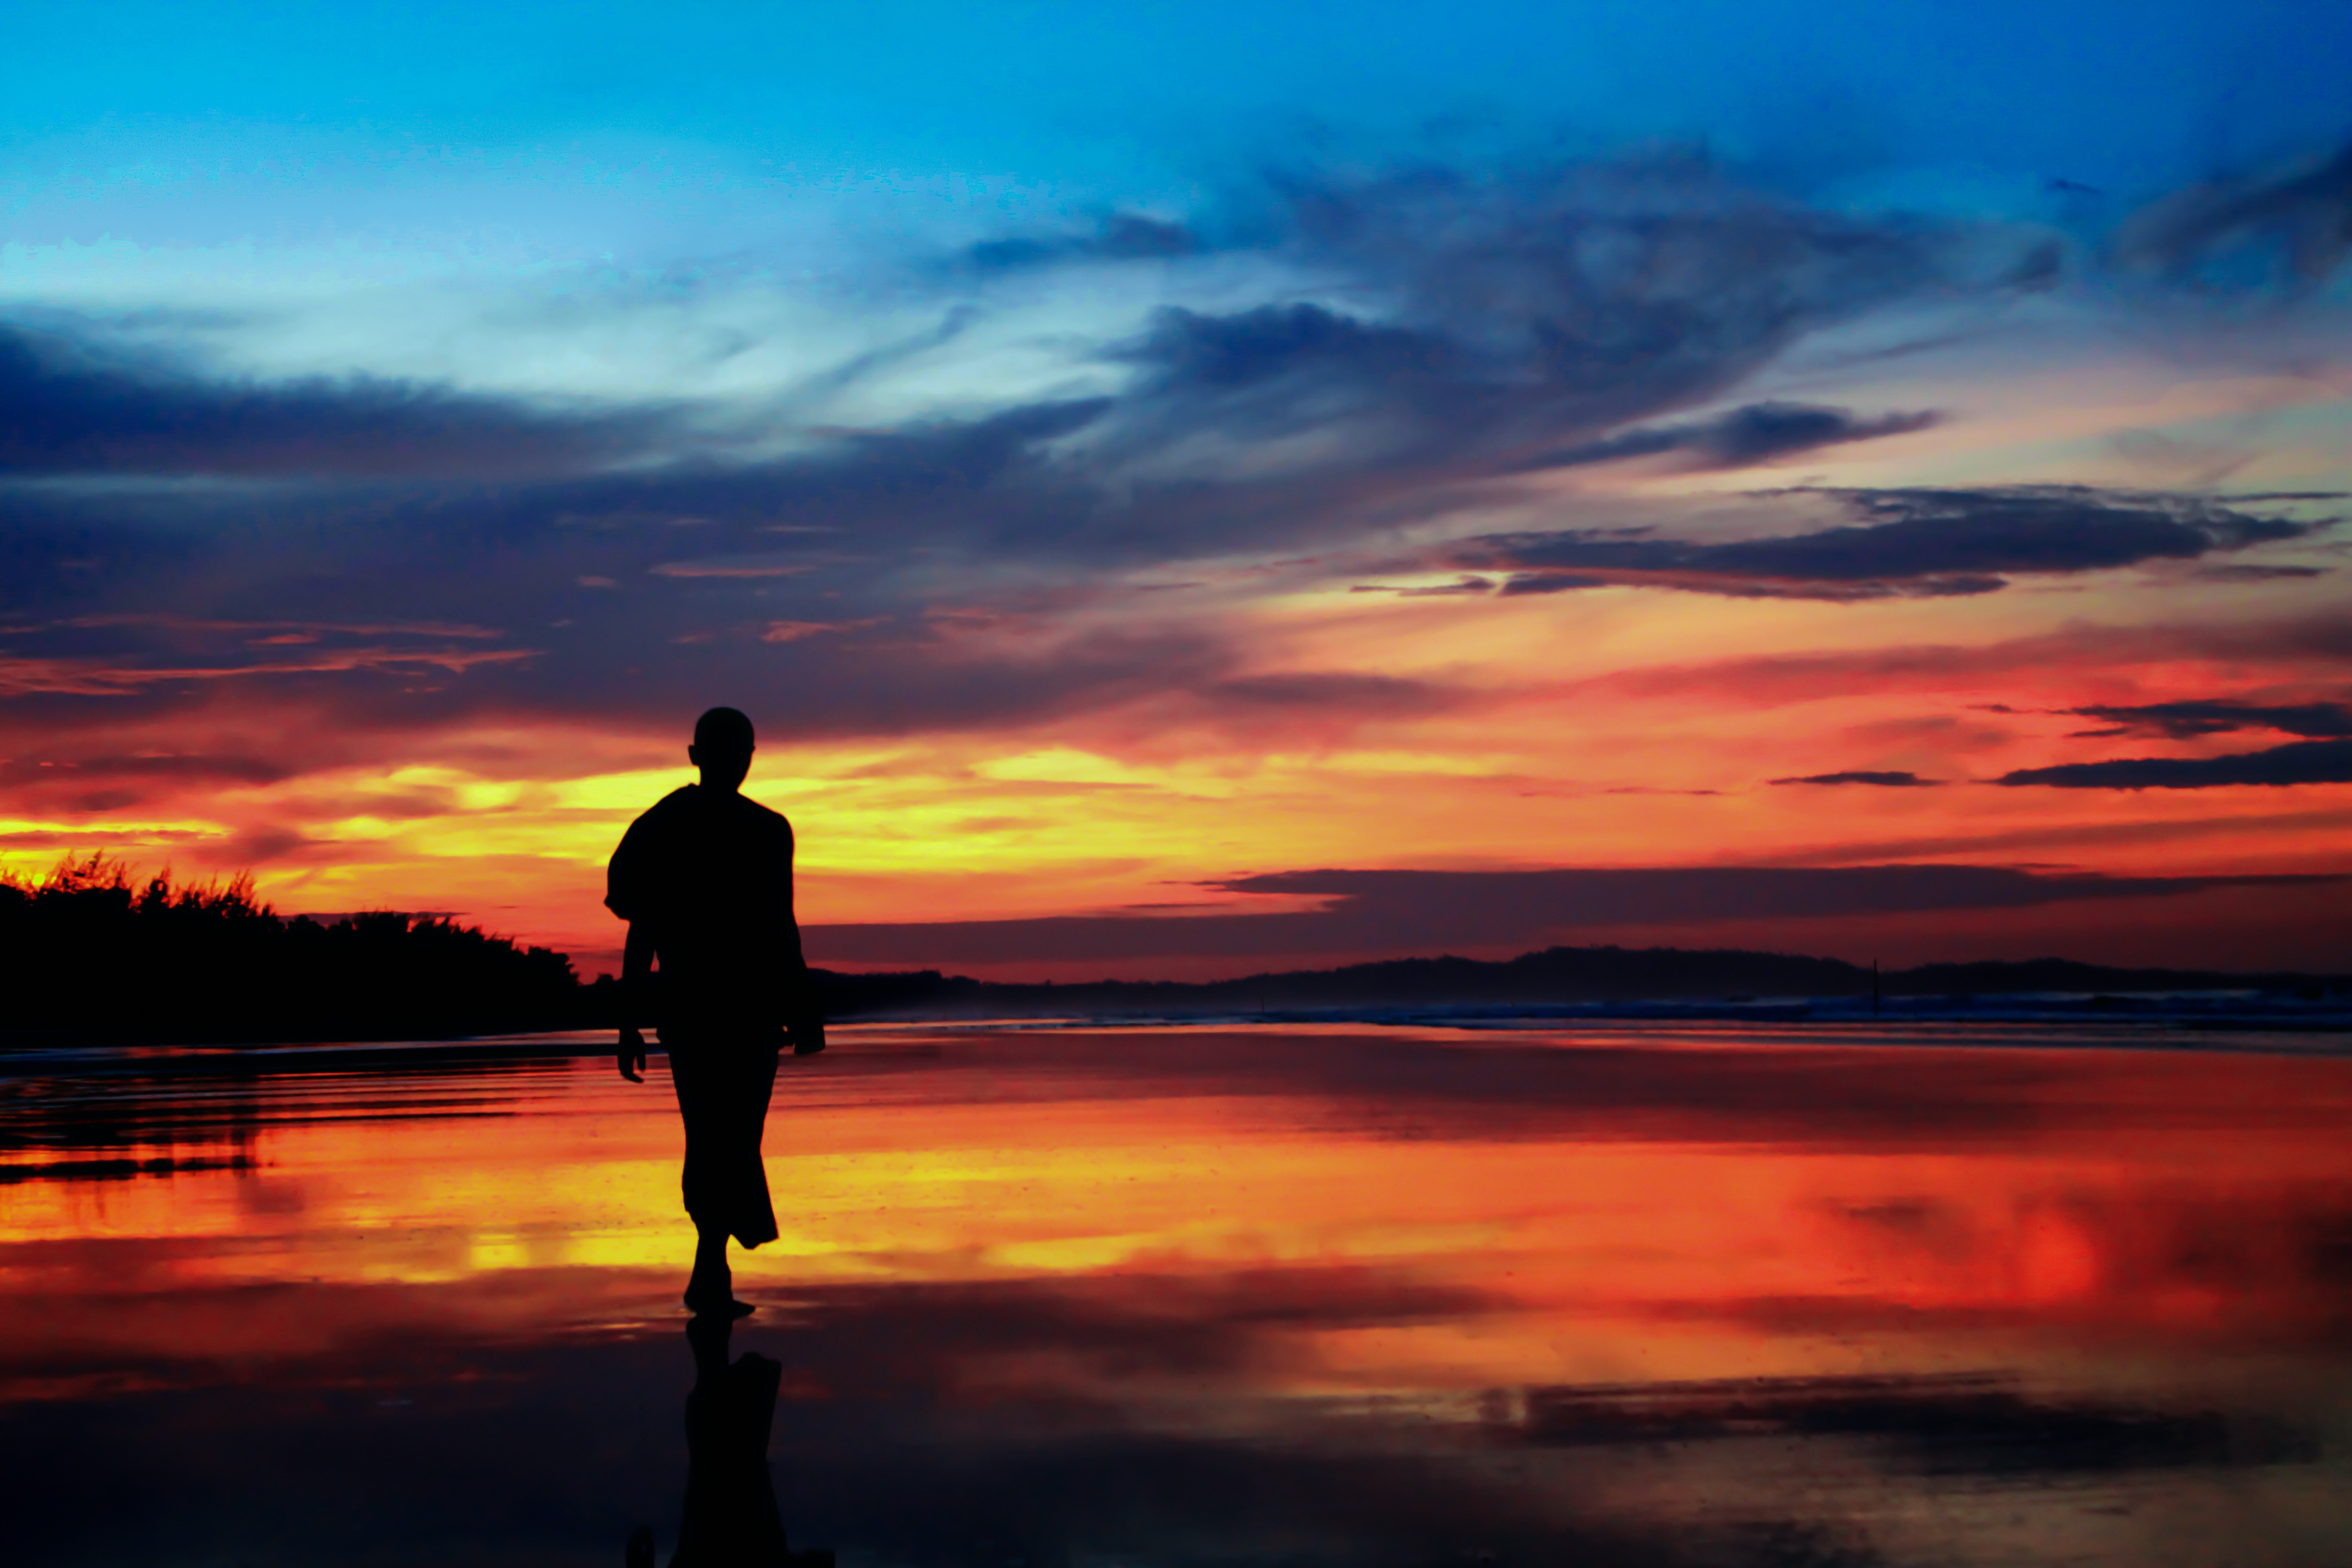
beach, landscape, sea, coast, nature, ocean, horizon, silhouette, cloud, sky, sun, sunrise, sunset, sunlight, morning, wave, dawn, dusk, evening, twilight, reflection, buddhist, nightfall, theravada buddhism, afterglow, monk at beach, monk in dusk, monk at seaside